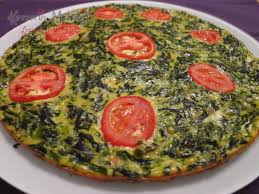
Yemek: ispanak